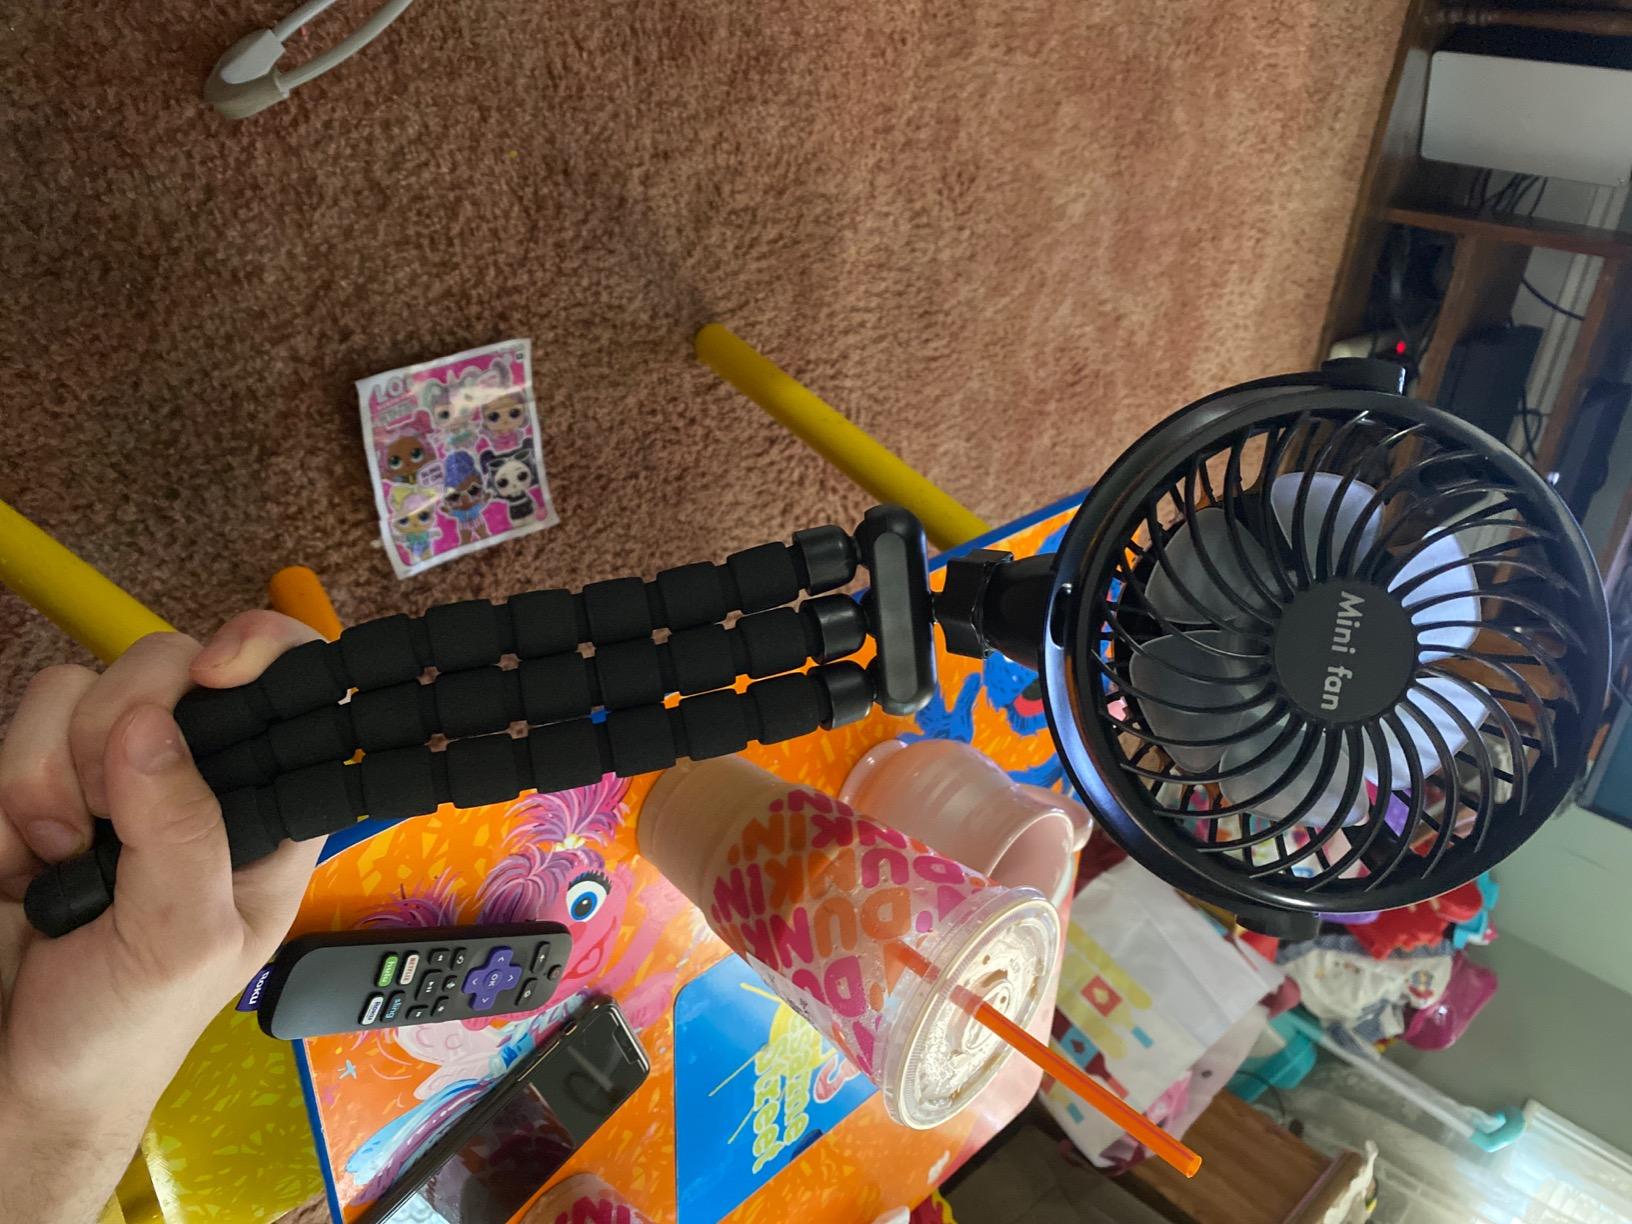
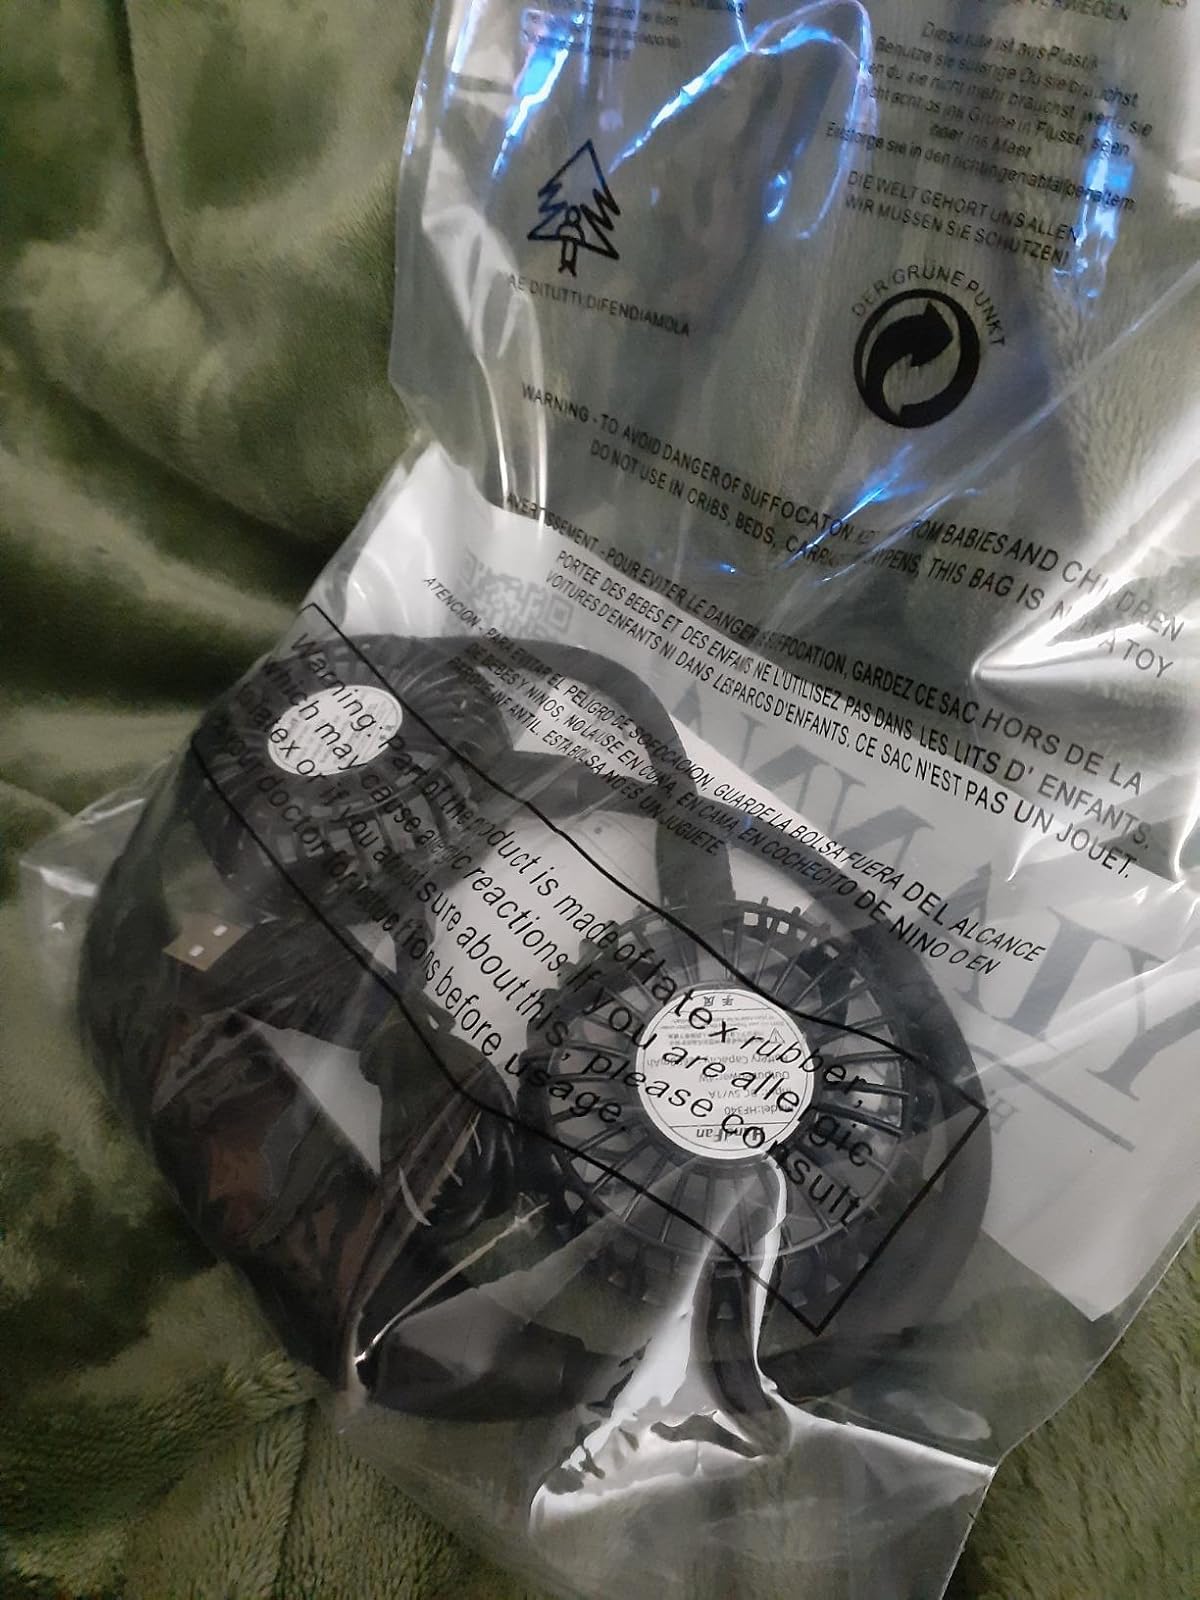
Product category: fan
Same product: no